The Armstrong Twins

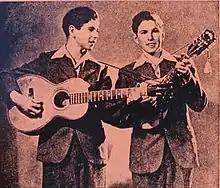
Floyd and Lloyd Armstrong in 1947, at the beginning of their country music career.

The Armstrong Twins were a bluegrass and country duo consisting of the twins Floyd and Lloyd Armstrong. They were born on January 24, 1930, in De Witt, Arkansas to a musical family, and active mostly in the 1940s and 1950s.